Negros Navigation

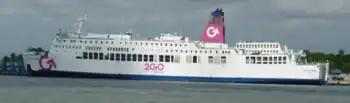
"St Michael of the Archangel", the last Negros Navigation vessel still operating

Some of Negros Navigation's vessels were transferred to 2GO Travel. "St. Michael of the Archangel" is the last Negros Navigation vessel that is still operating but it will retire soon because of 2GO's Fleet Modernization Program. The sinking of the "M/V Don Juan" serves as an inspiration for the grandiose Masskara Festival in Bacolod. Banago Port, Bacolod City built by Negros Navigation during the 1940's is still operating and is used by FastCat for its Bacolod-Dumangas operations.